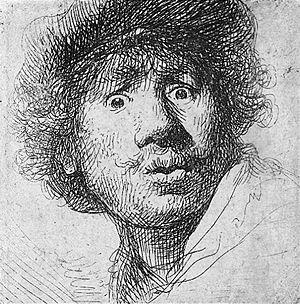
On désigne dans le monde anglo-saxon par estampe de vieux maître une œuvre d’art produite par un procédé d'impression dans la tradition occidentale. Le terme est toujours d'actualité dans le marché de l'art, et il est difficile de distinguer les estampes d'art de celles à destination décorative, utilitaire ou encore de l'imagerie populaire qui se sont rapidement développées en parallèle à partir du XVᵉ siècle. Les estampes de cette époque sont suffisamment rares pour être classées « estampes de vieux maître », même si leur qualité artistique n'est pas très élevée. La date d'environ 1830 est le plus souvent prise comme butoir pour marquer la fin de la période dont les estampes peuvent porter cette appellation.
Rembrandt Harmenszoon van Rijn, habituellement désigné sous son seul prénom de Rembrandt, né à Leyde le 15 juillet 1606 ou 1607 et mort à Amsterdam le 4 octobre 1669, est généralement considéré comme l'un des plus grands peintres de l'histoire de la peinture, notamment de la peinture baroque, et l'un des plus importants peintres de l'École hollandaise du XVIIᵉ siècle. Rembrandt a également réalisé des gravures et des dessins et est l'un des plus importants aquafortistes de l'histoire. Il a vécu pendant ce que les historiens appellent le siècle d'or néerlandais, durant lequel culture, sciences, commerce et influence politique des Provinces-Unies ont atteint leur apogée.